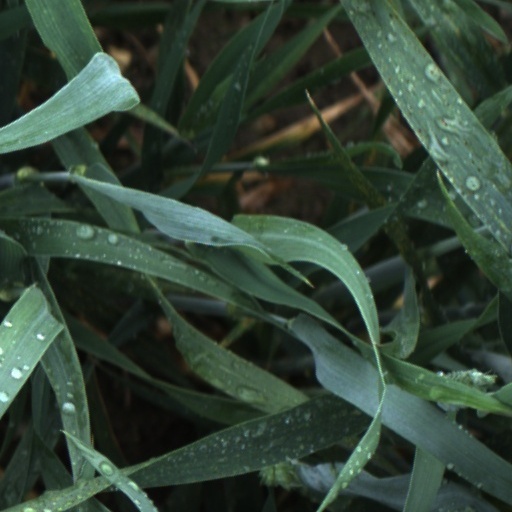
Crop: wheat